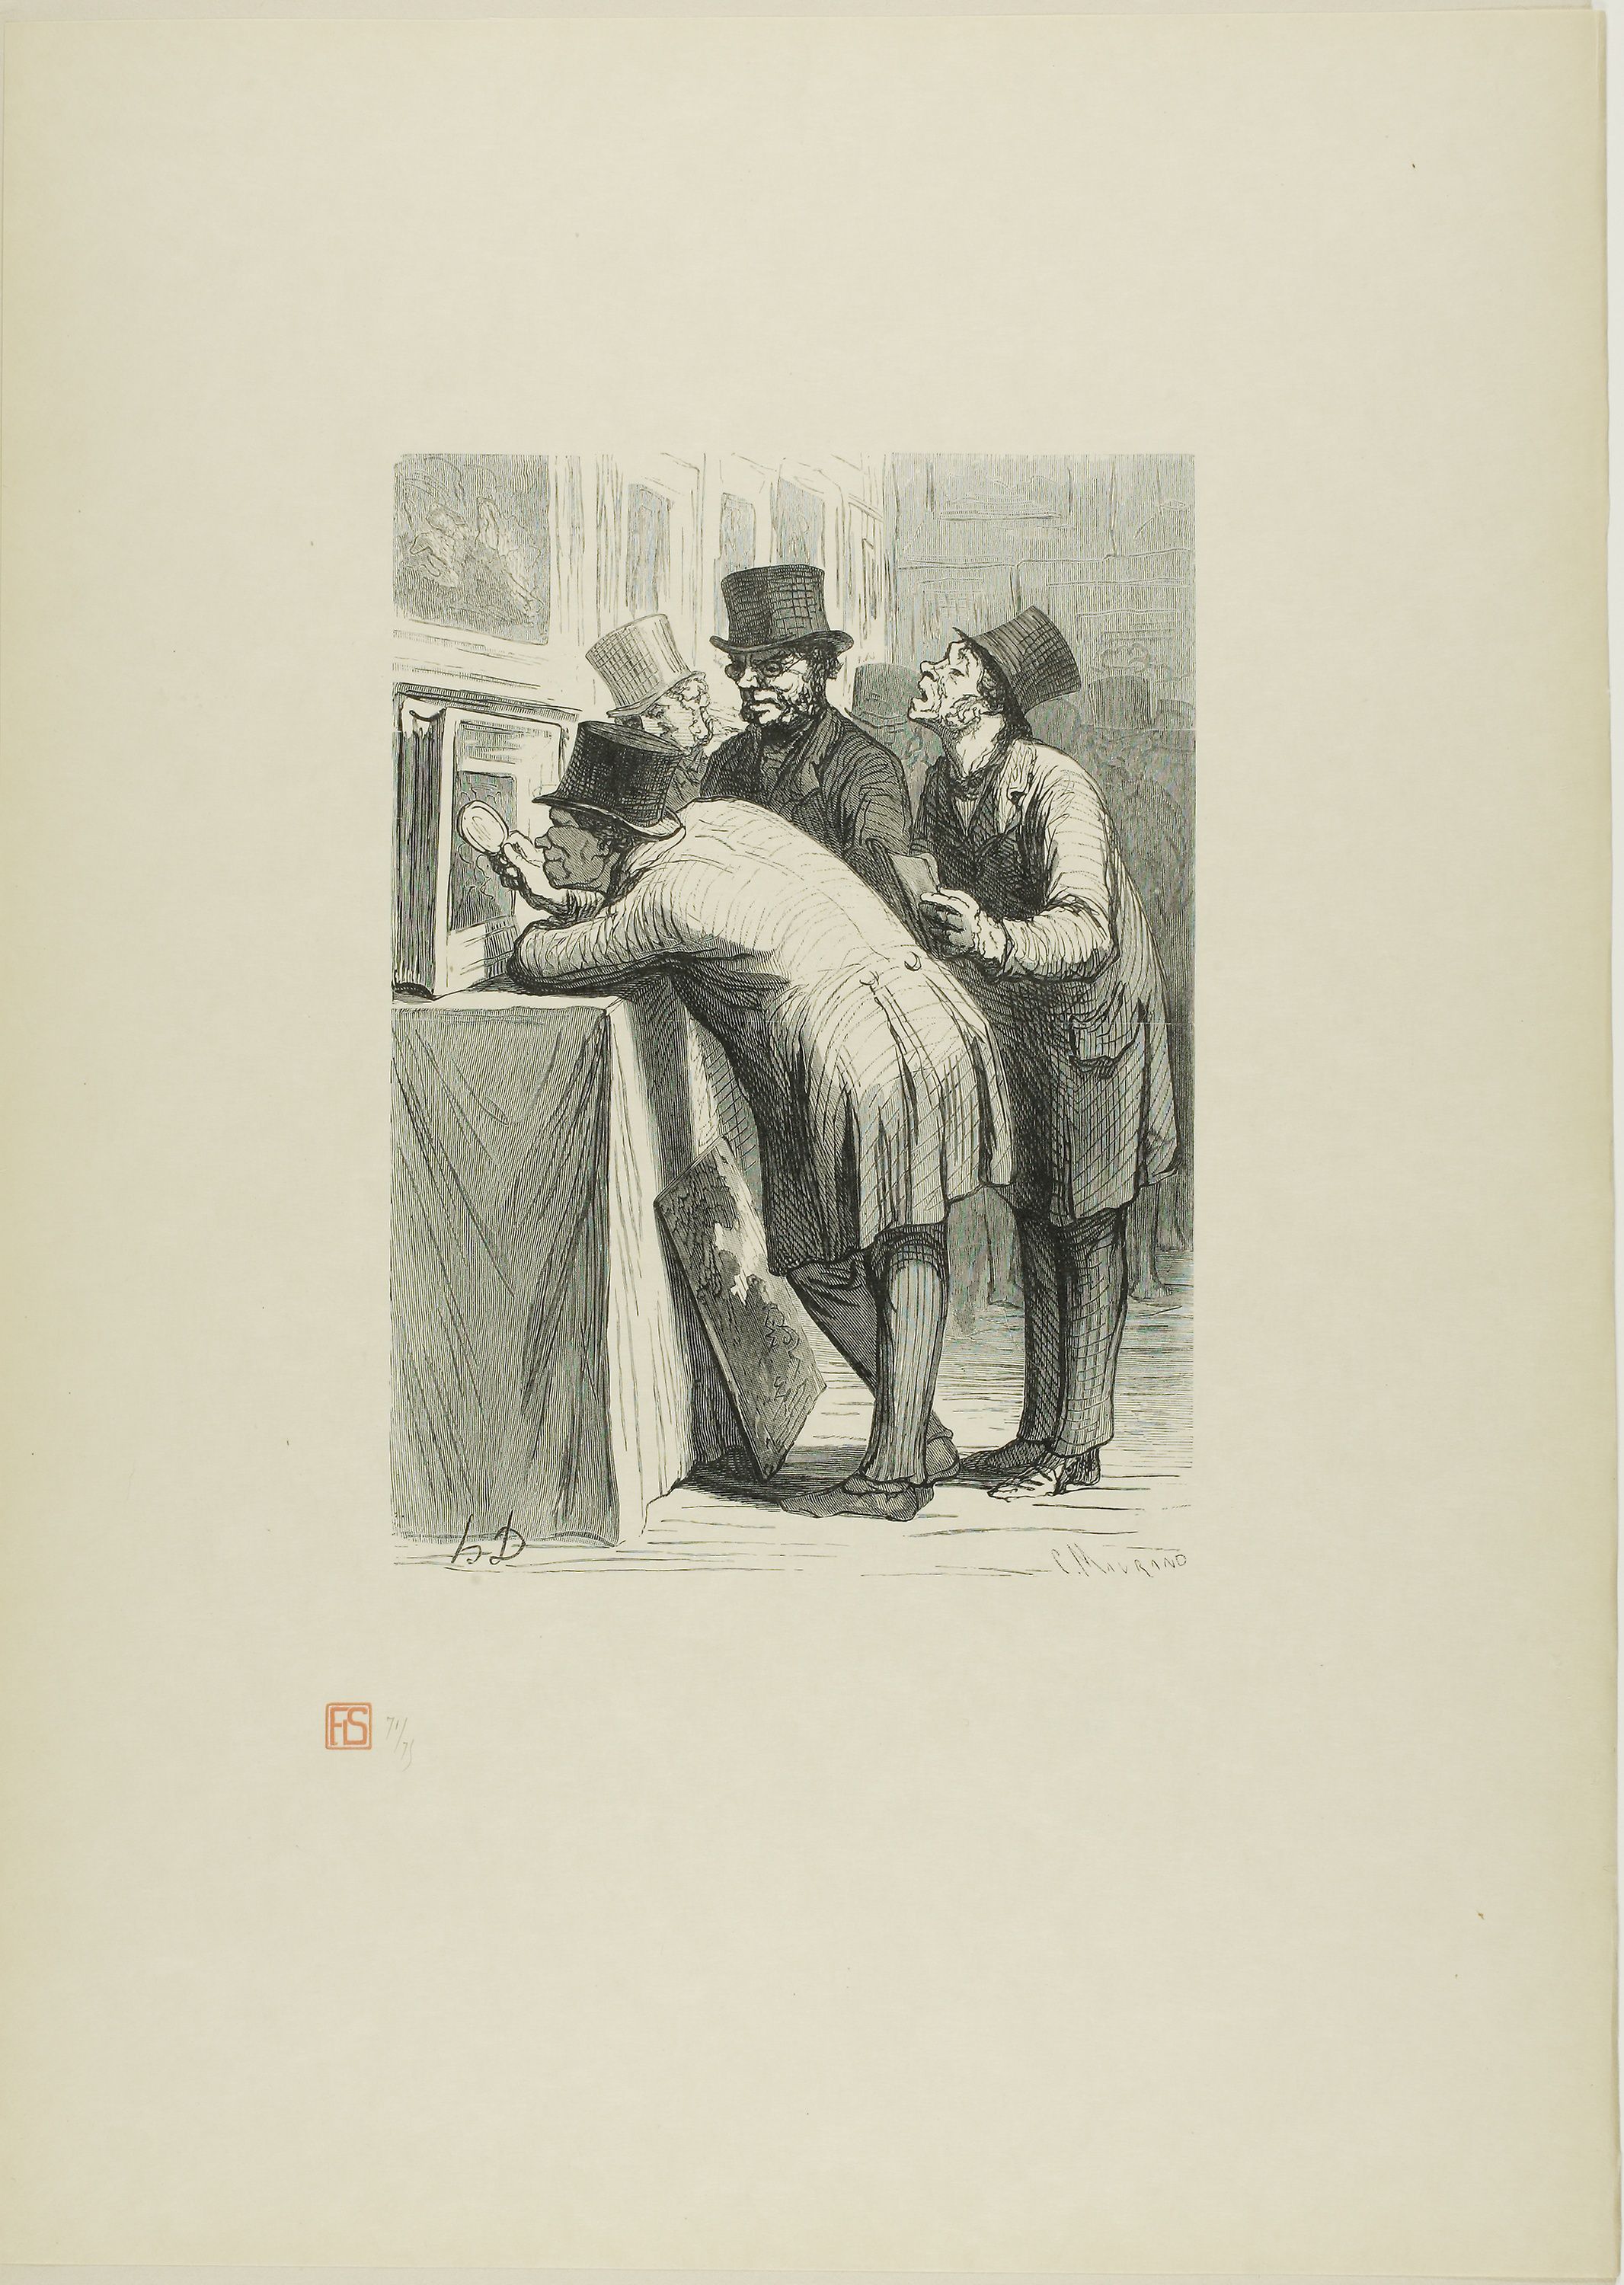
art, history, drawing, artwork, visual arts, vintage clothing, illustration, human behavior, stock photography, picture frame